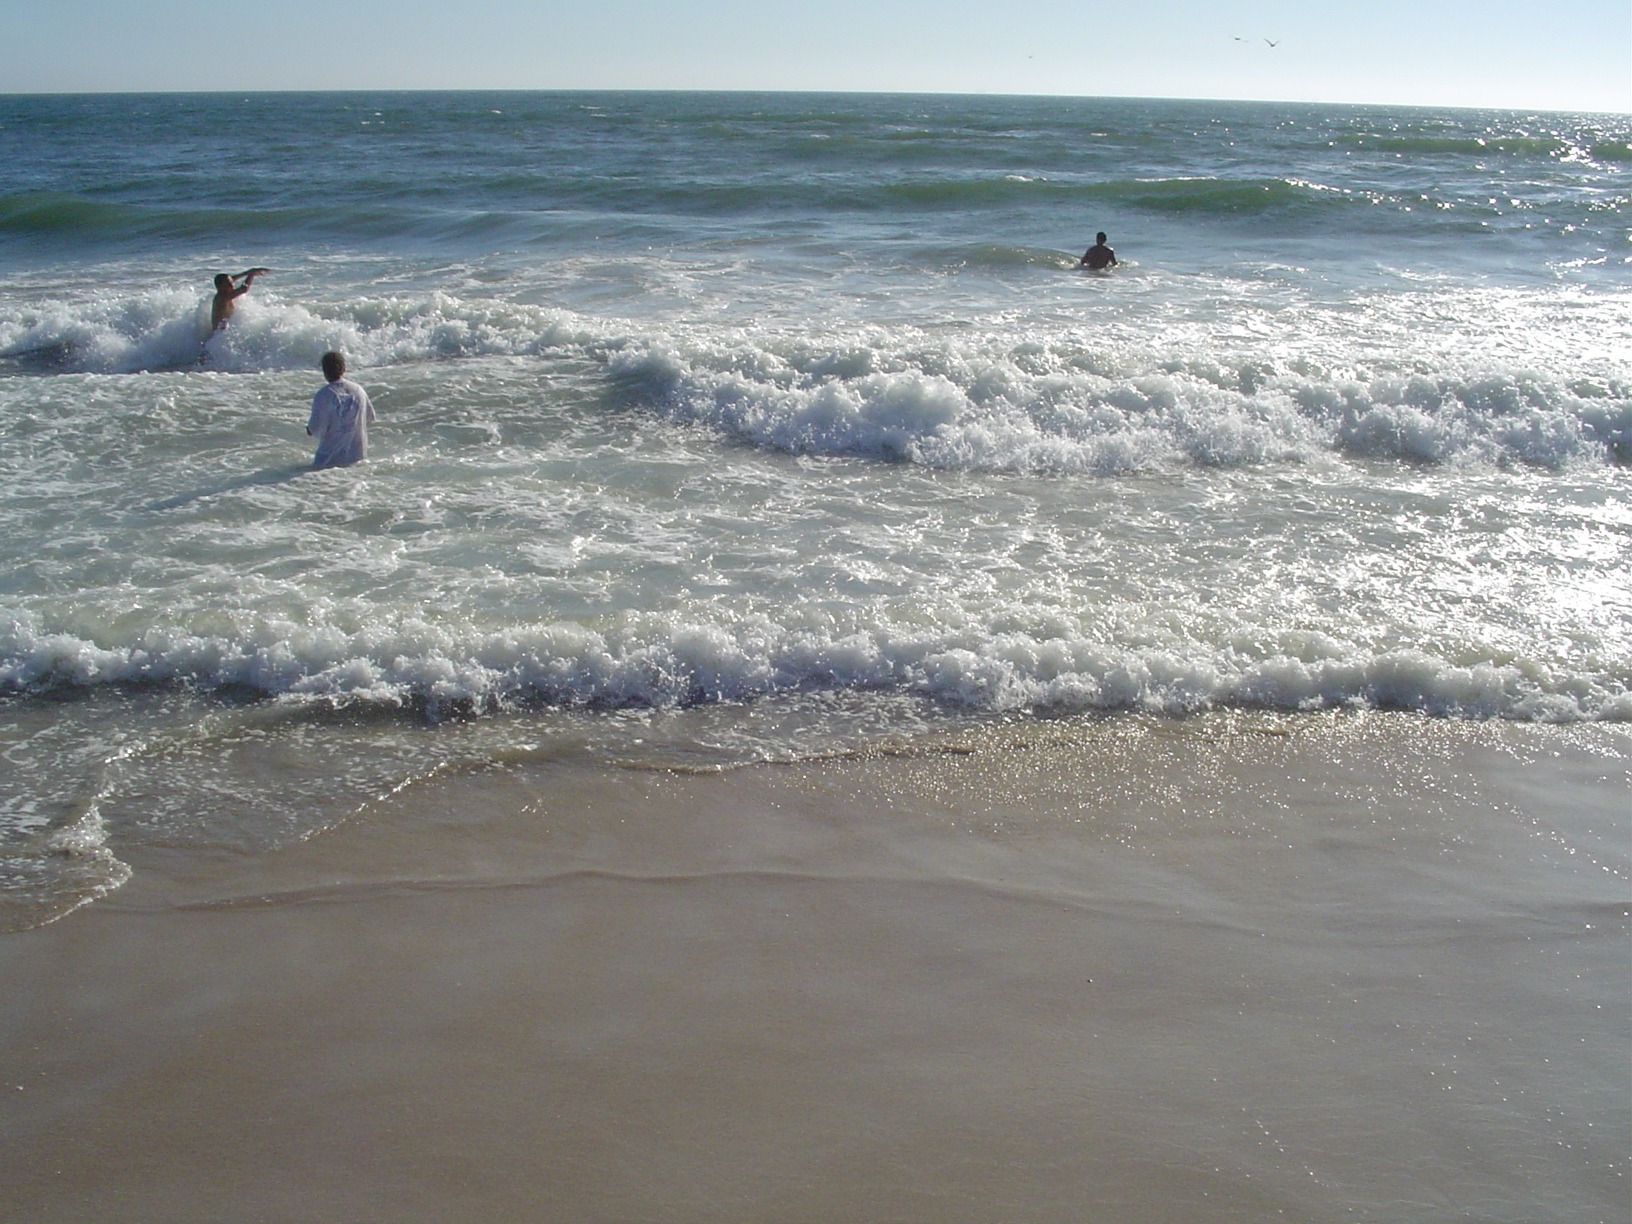
beach, sea, coast, sand, ocean, sunshine, sun, shore, wave, wind, surfing, california, body of water, sports, water sport, wind wave, boardsport